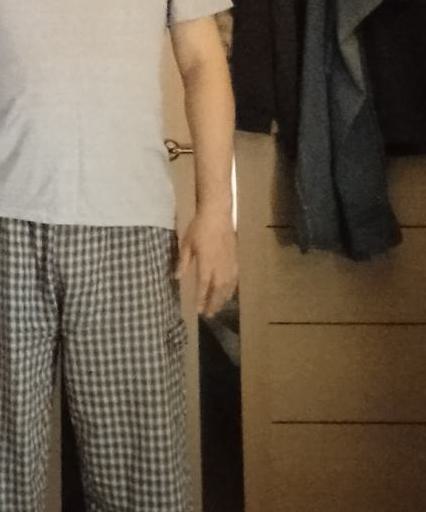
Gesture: no_gesture